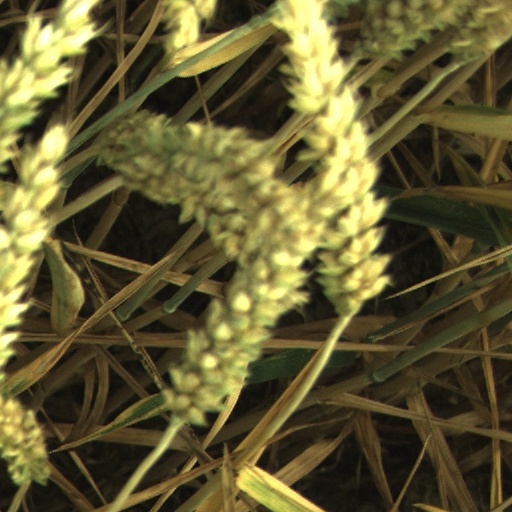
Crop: wheat